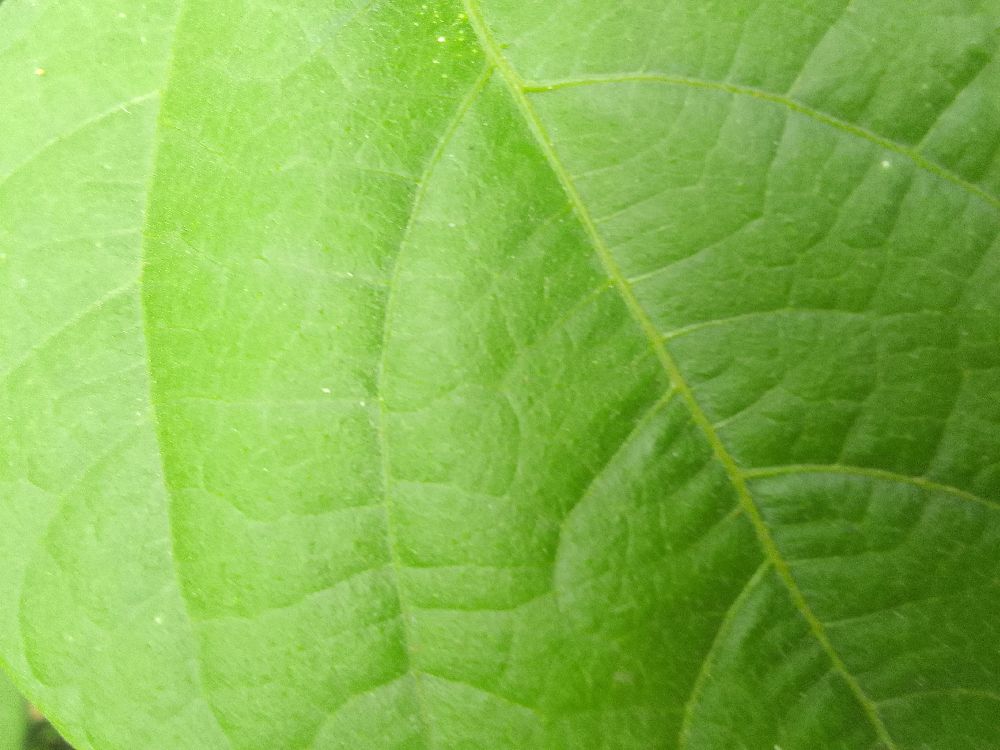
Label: healthy